Roman Catholic Diocese of Banja Luka

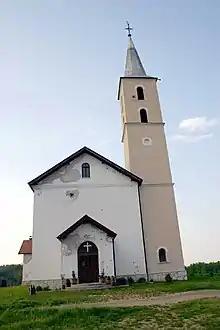
St. Francis' Church in Mahovljani

After Bosnia Vilayet came under Austro-Hungarian rule in 1878, Pope Leo XIII restored the vilayet's church hierarchy. In "Ex hac augusta", his 5 July 1881 apostolic letter, Leo established a four-diocese ecclesiastical province in Bosnia and Herzegovina and abolished the previous apostolic vicariates. Sarajevo, formerly Vrhbosna, became the archdiocesan and metropolitan seat. Its suffragan dioceses became the new dioceses of Banja Luka and Mostar and the existing Diocese of Trebinje-Mrkan.